Eastern Drift

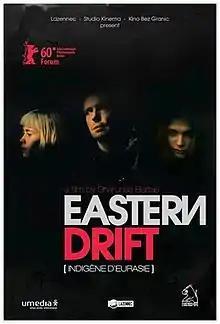
Film poster

Eastern Drift is a 2010 Lithuanian crime film directed by Šarūnas Bartas, starring Bartas and Klavdiya Korshunova. Its Lithuanian title is Eurazijos aborigenas and its French title is Indigène d'Eurasie, which means "Eurasian native". It tells the story of a drug smuggler who wants to quit, but is betrayed and tries to flee, together with his prostitute ex-girlfriend, from Moscow to France through Belarus and Lithuania. The film premiered in the Forum section of the 60th Berlin International Film Festival.